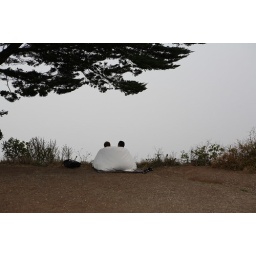
Two boys cuddling in Park Presidio. Gazing at the wall of fog.